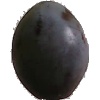
Label: Plum 3